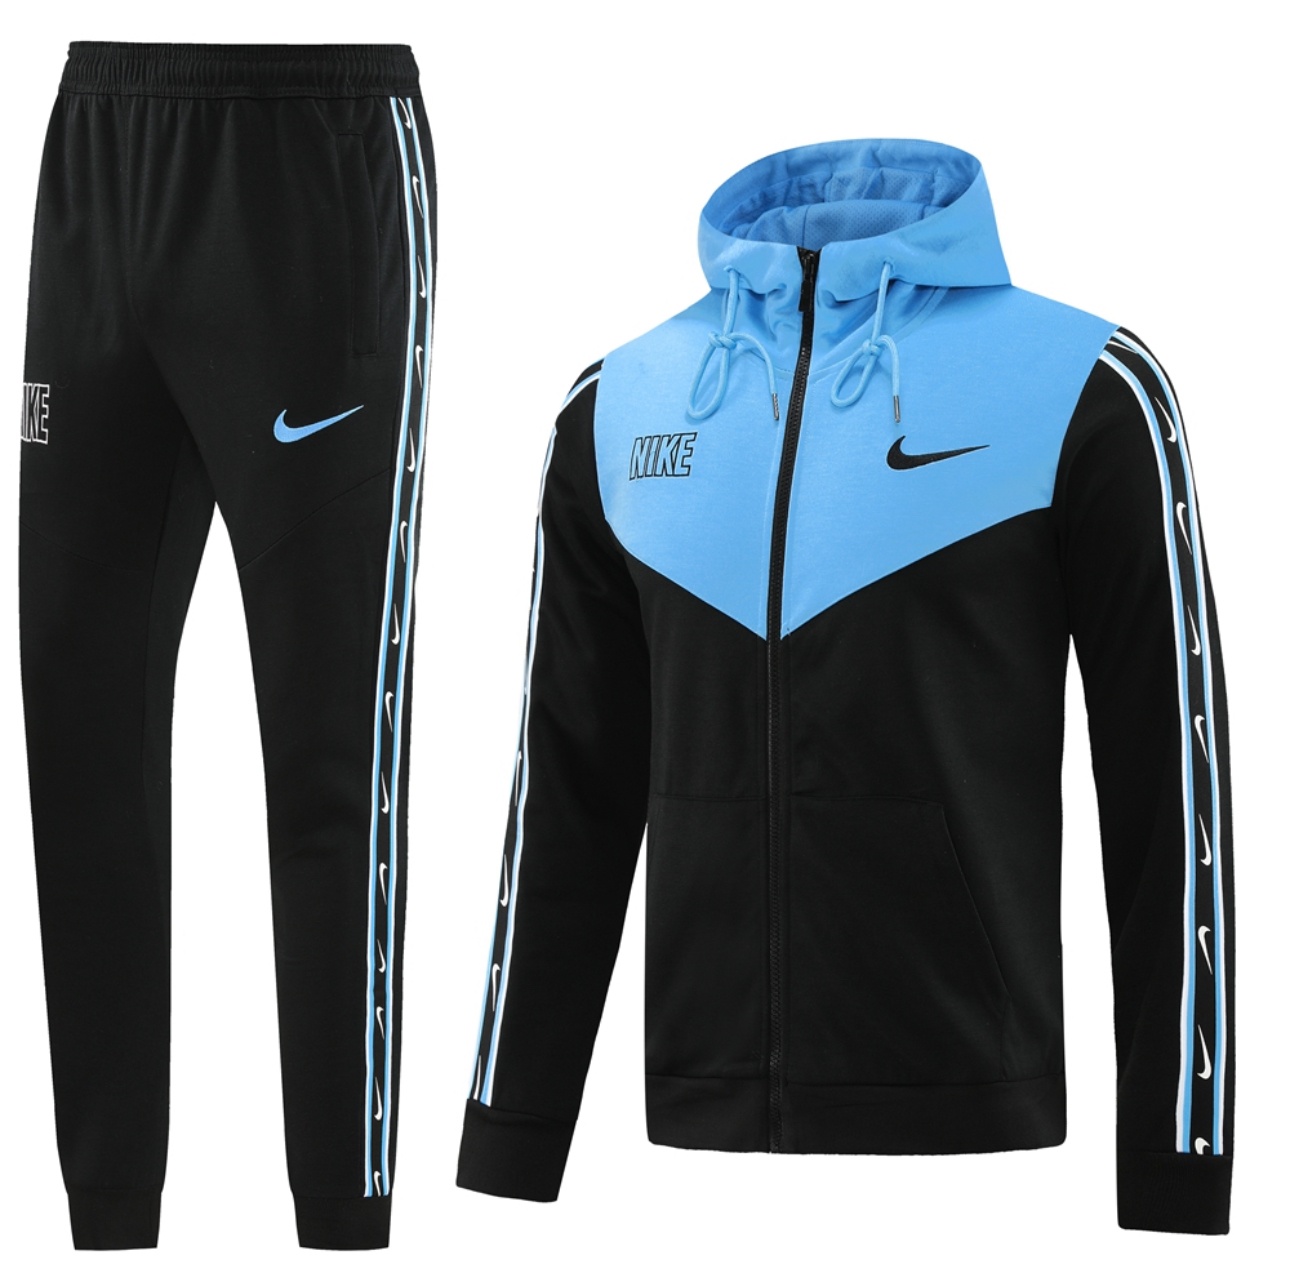
Survêtement jogging Nike Repeat logo bleu clair
Brand: Spacefoot
Description : Comme les autres ensembles de notre collection, l’ensemble Nike associe détails authentiques et tissu léger à séchage rapide pour offrir un maximum de fraîcheur et de confort aux plus grands joueurs professionnels. Ce produit est entièrement fabriqué à partir de fibres de polyester recyclé. Livraison et retours : Nous livrons dans le monde entier ! La livraison prend en moyenne 10 jours. Si le maillot ne vous convient pas, vous pouvez le renvoyer pour vous faire rembourser. Guide des tailles : ⚠️ Nos ensembles taillent petits. Il faut prendre une taille supplémentaire. Lavage : Pour que l’ensemble reste en très bon état, nous vous conseillons de les laver à l'envers et à 30°.
Category: Apparel & Accessories > Clothing > Activewear > Activewear Sweatshirts & Hoodies